Drifting (2021 film)

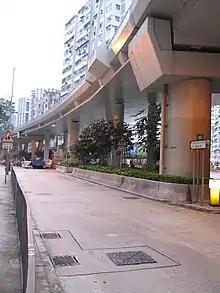
Flyover above Tung Chau Street

The director and storywriter Jun Li interviewed the homeless people and wrote an article on the clearance on 15 February 2012 when he was studying journalism. He came up with the idea of wooden houses when working on another film project in 2016, and started writing the scripts in 2018.